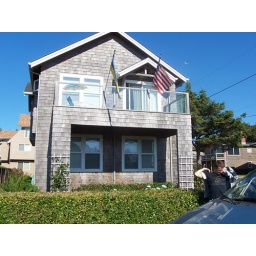
a beach house in portland